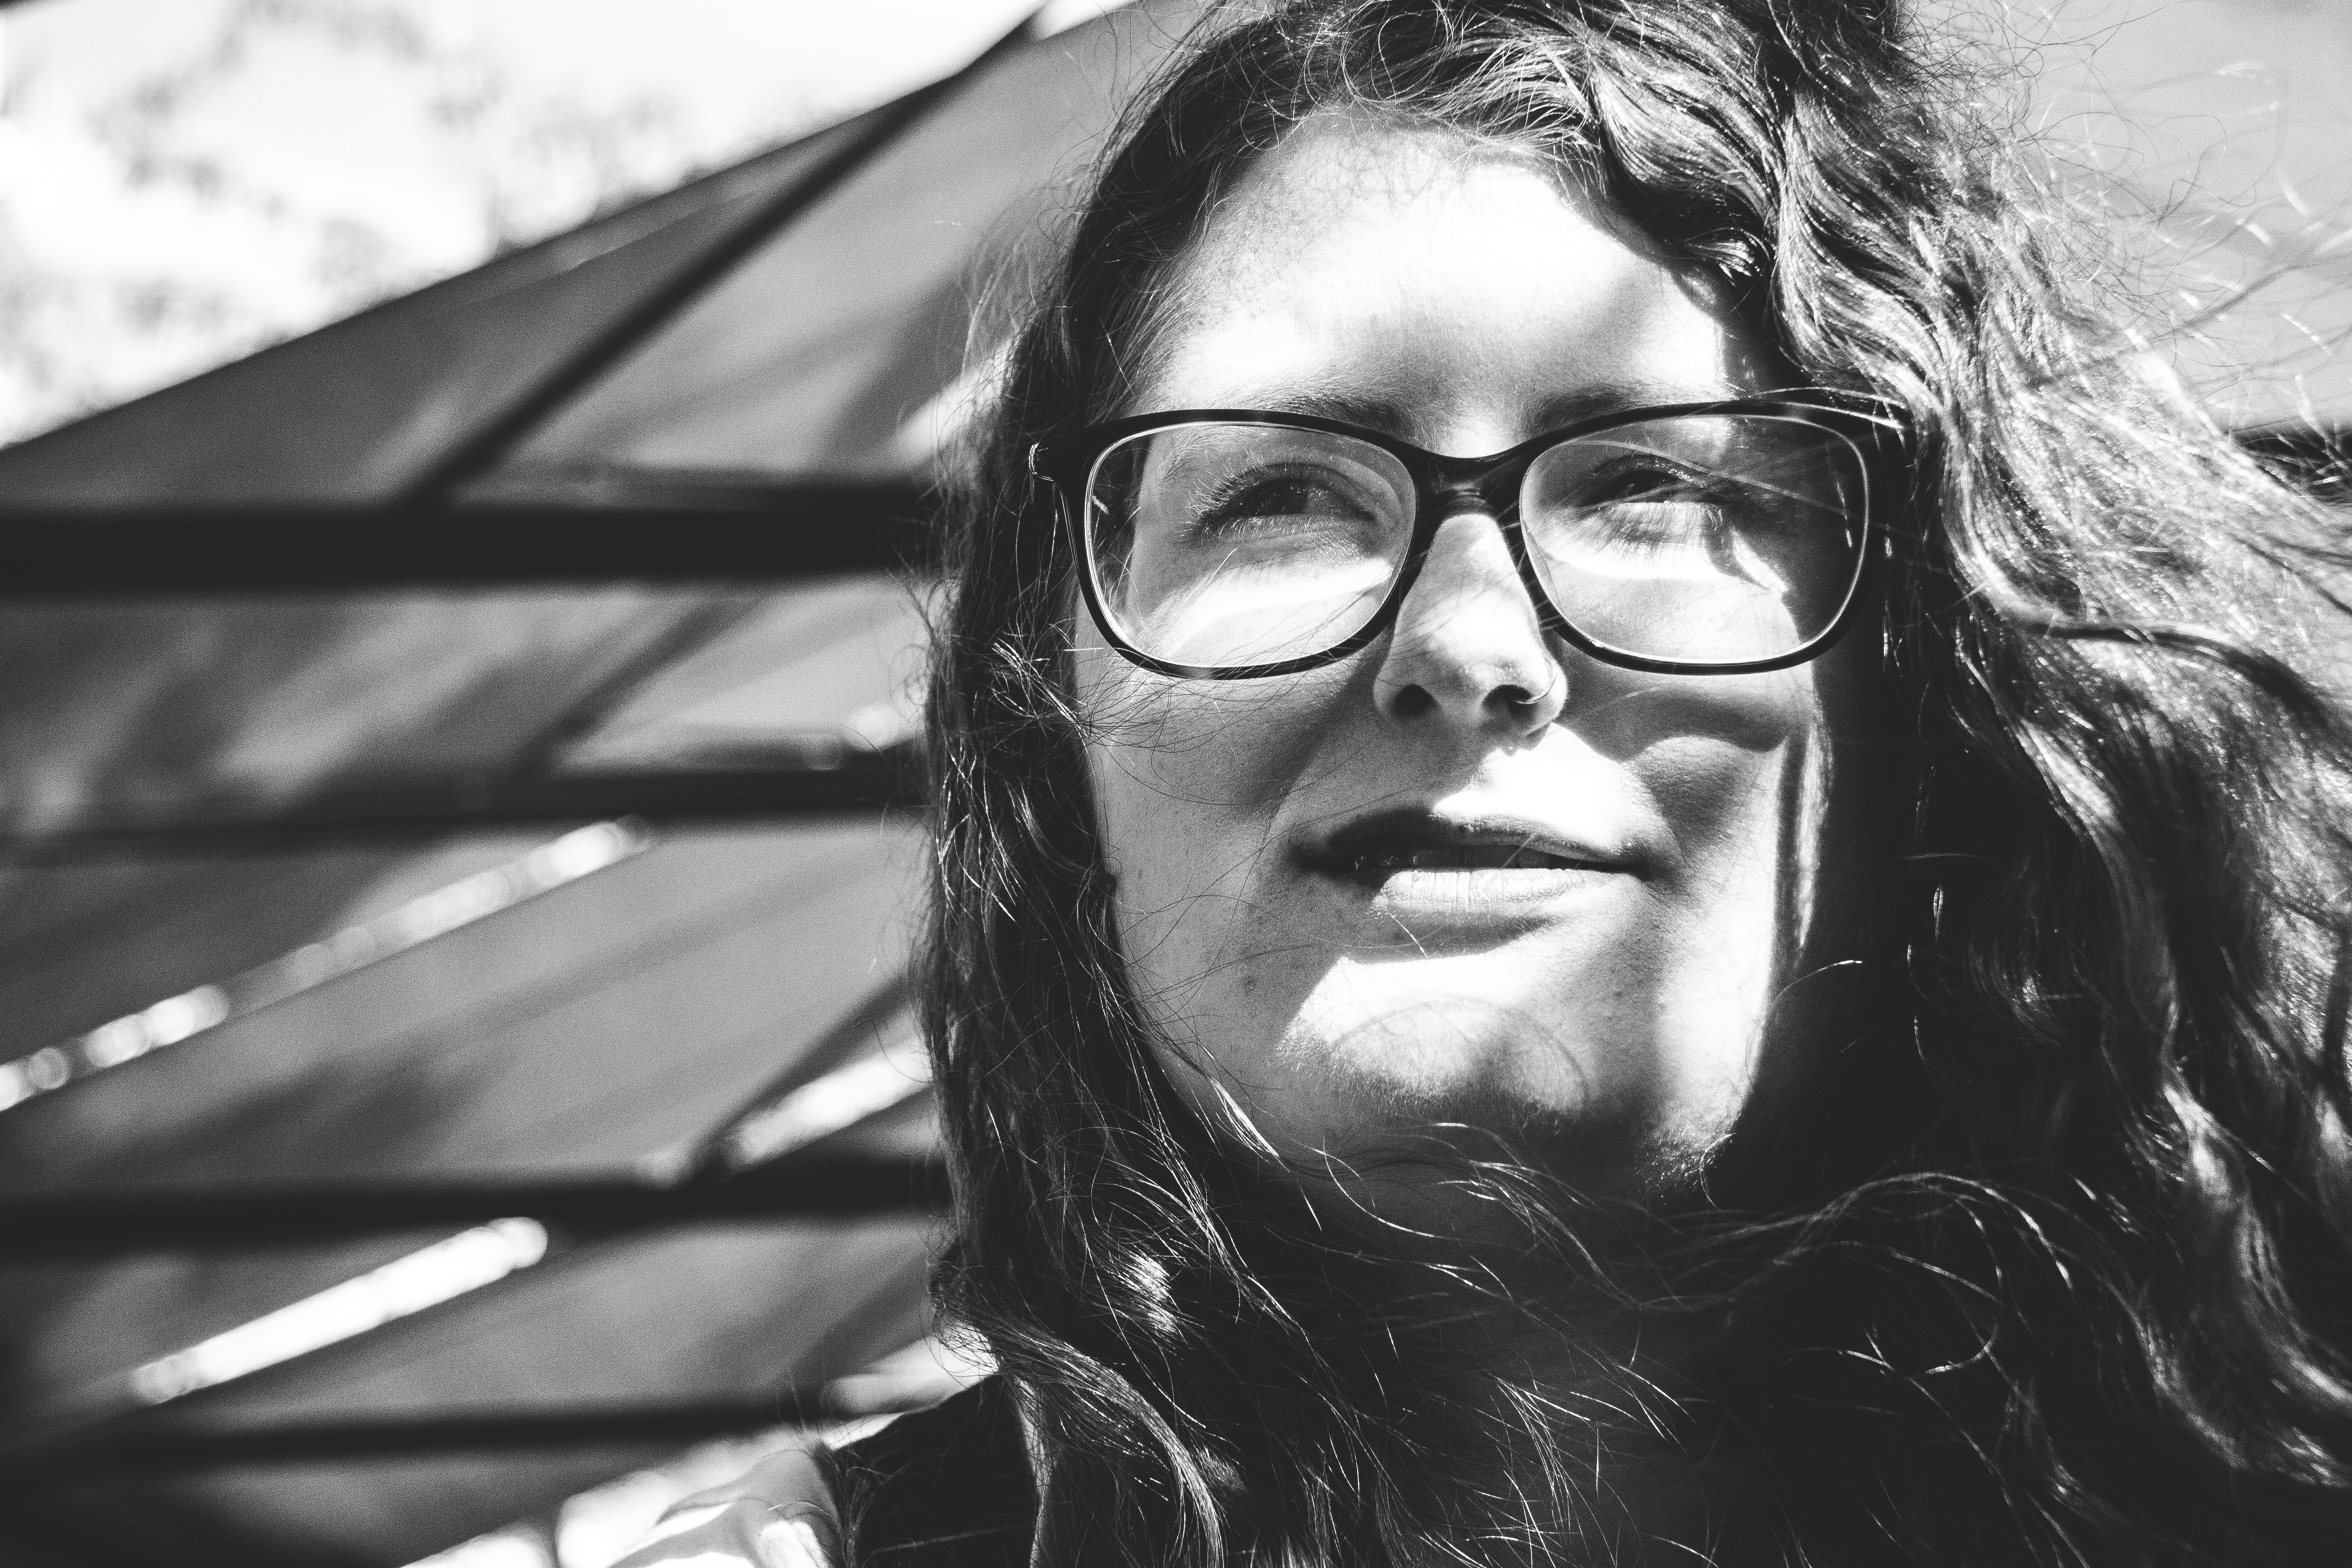
black and white, hair, white, photography, portrait, black, monochrome, sunglasses, glasses, eyewear, photo shoot, monochrome photography, portrait photography, vision care